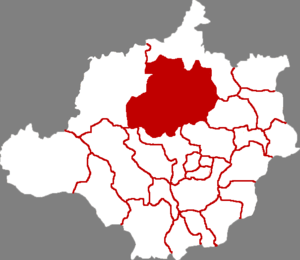
Le xian de Yi est un district administratif de la province du Hebei en Chine. Il est placé sous la juridiction de la ville-préfecture de Baoding.